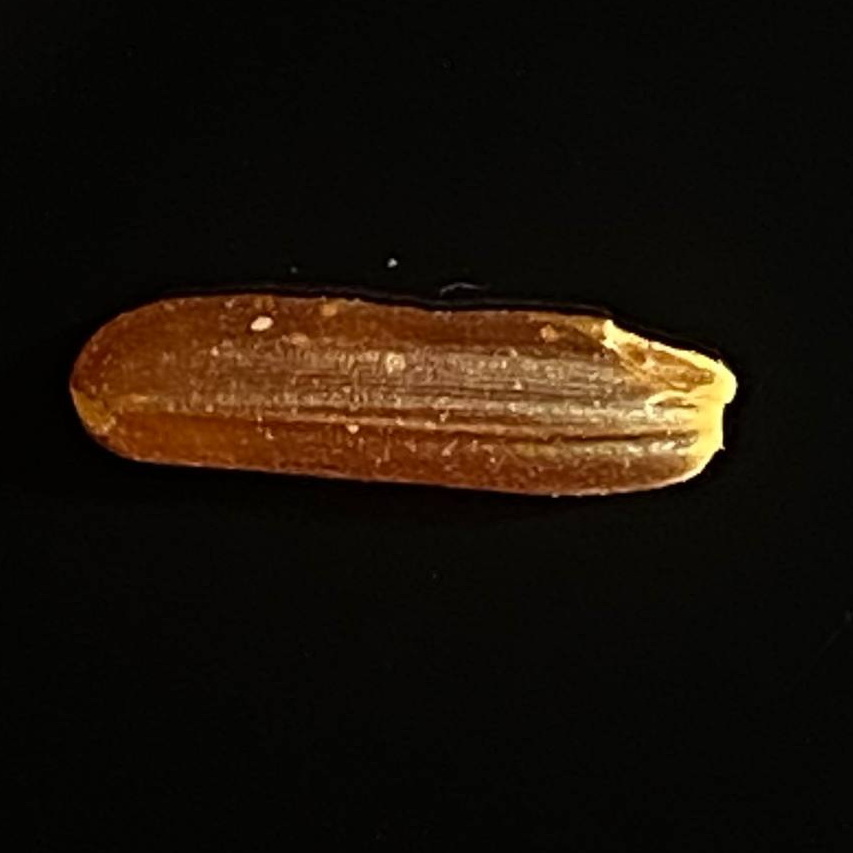
Rice variety: Red_Cargo